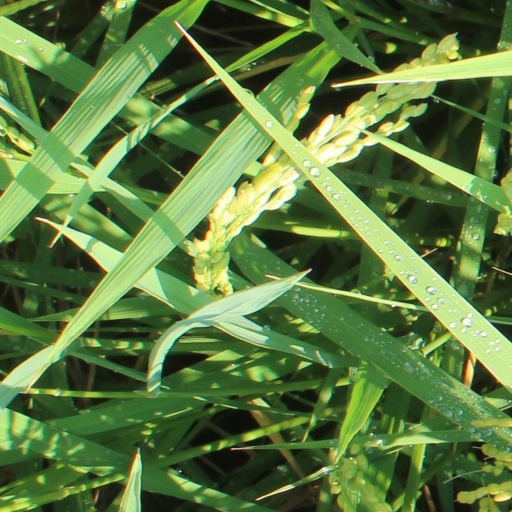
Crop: rice